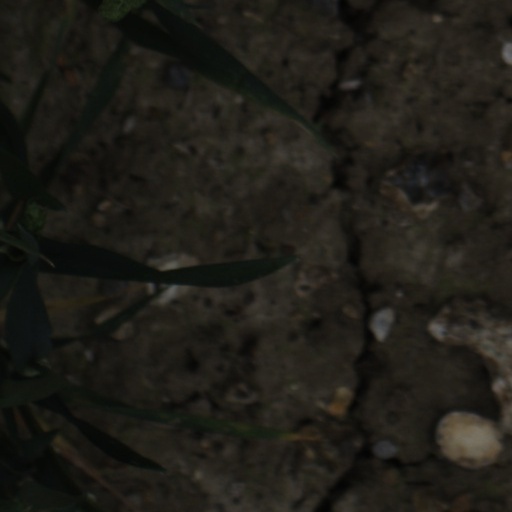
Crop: wheat